Whitewall tire

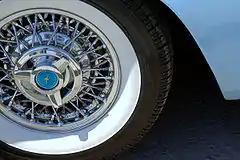
Coker Classic radial whitewall tires on a 1957 Ford Thunderbird

Whitewall tires or white sidewall (WSW) tires are tires having a stripe or entire sidewall of white rubber. These tires were most commonly used from the early 1900s to around the mid 1980s.